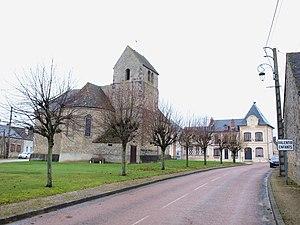
Chevrainvilliers (Seine-et-Marne
Chevrainvilliers est une commune française située dans le département de Seine-et-Marne en région Île-de-France.